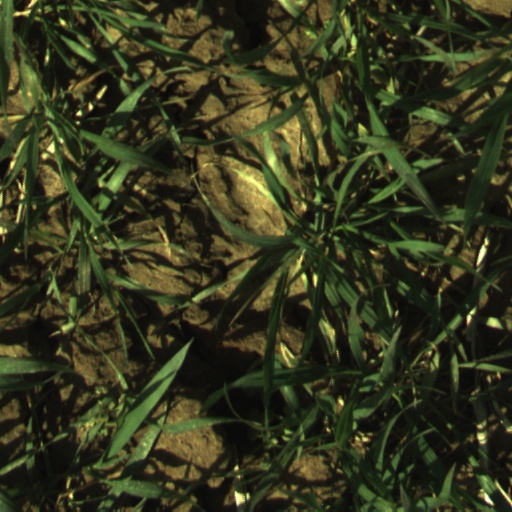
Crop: wheat